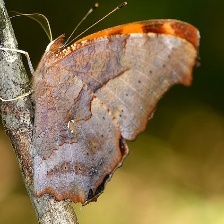
Species: QUESTION MARK
Butterfly family (ImageNet category): admiral